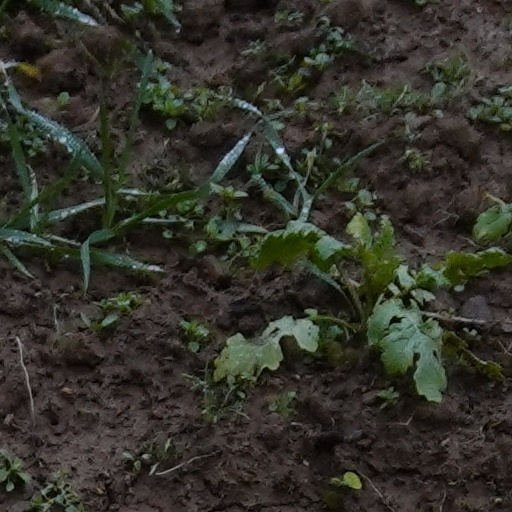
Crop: wheat